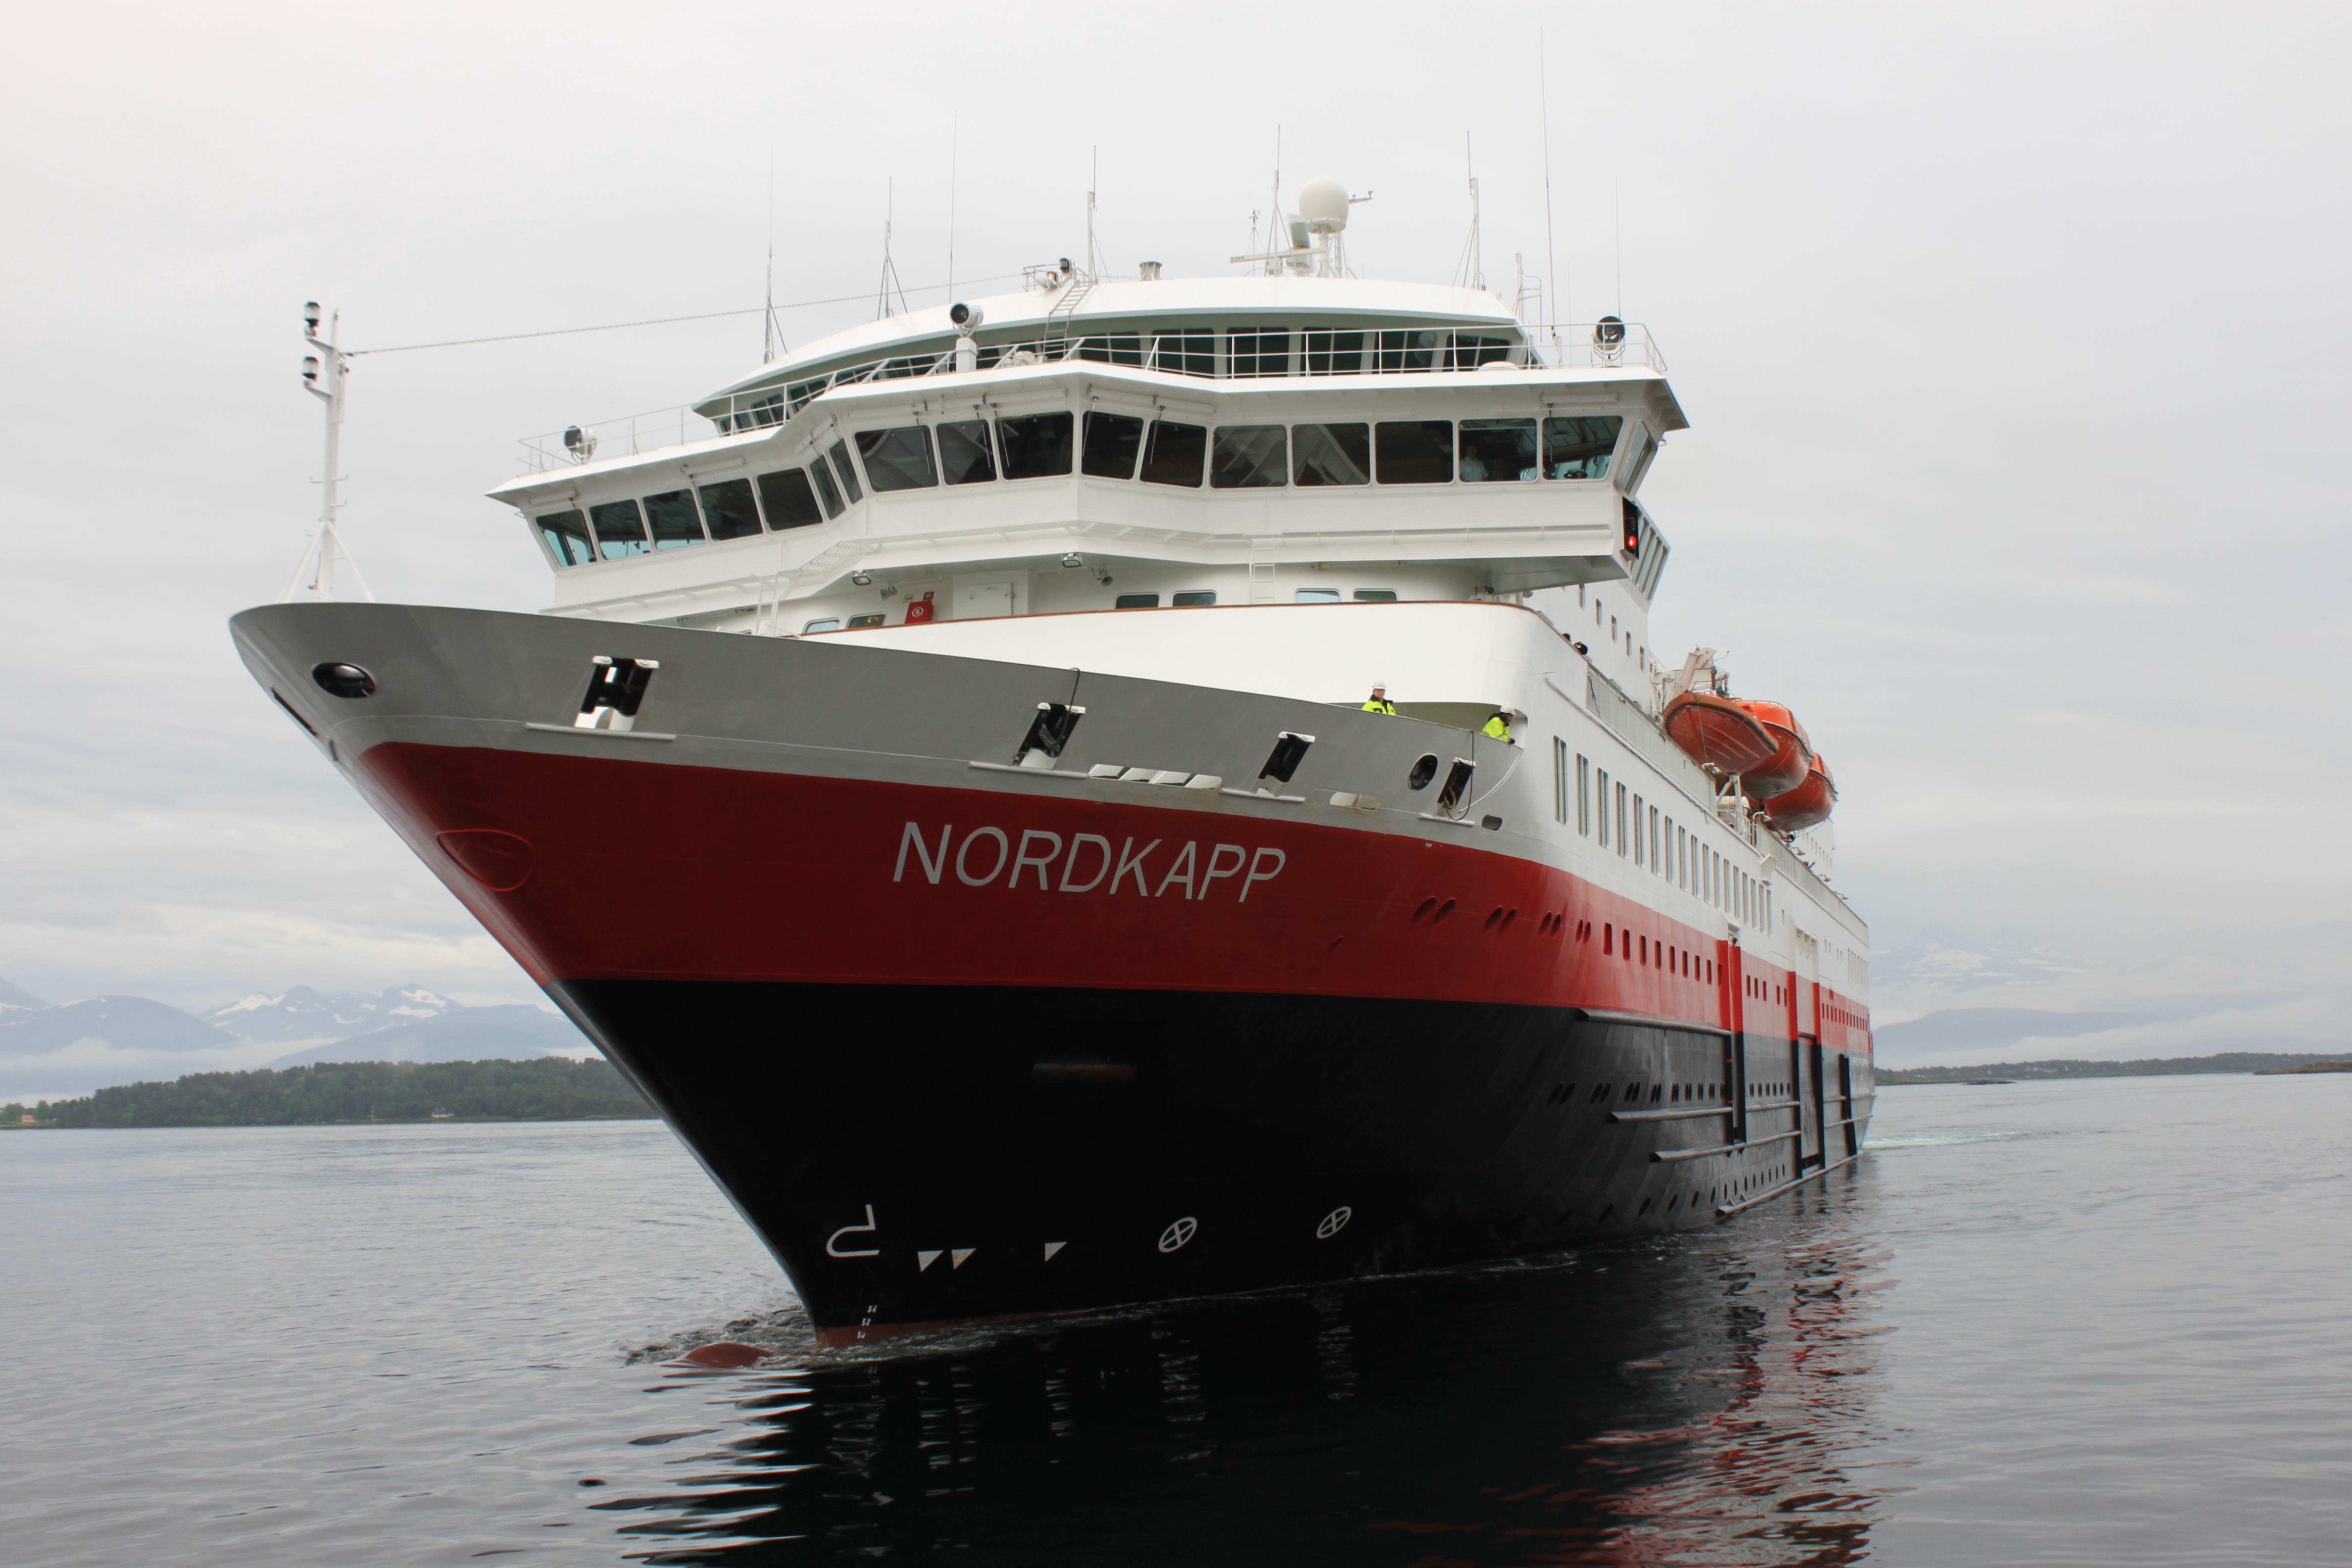
boat, ship, cruise, ferry, channel, watercraft, cruise ship, norway, motor ship, passenger ship, luxury yacht, ocean liner, naval architecture, nordkapp, research vessel, post ship, water transportation, livestock carrier